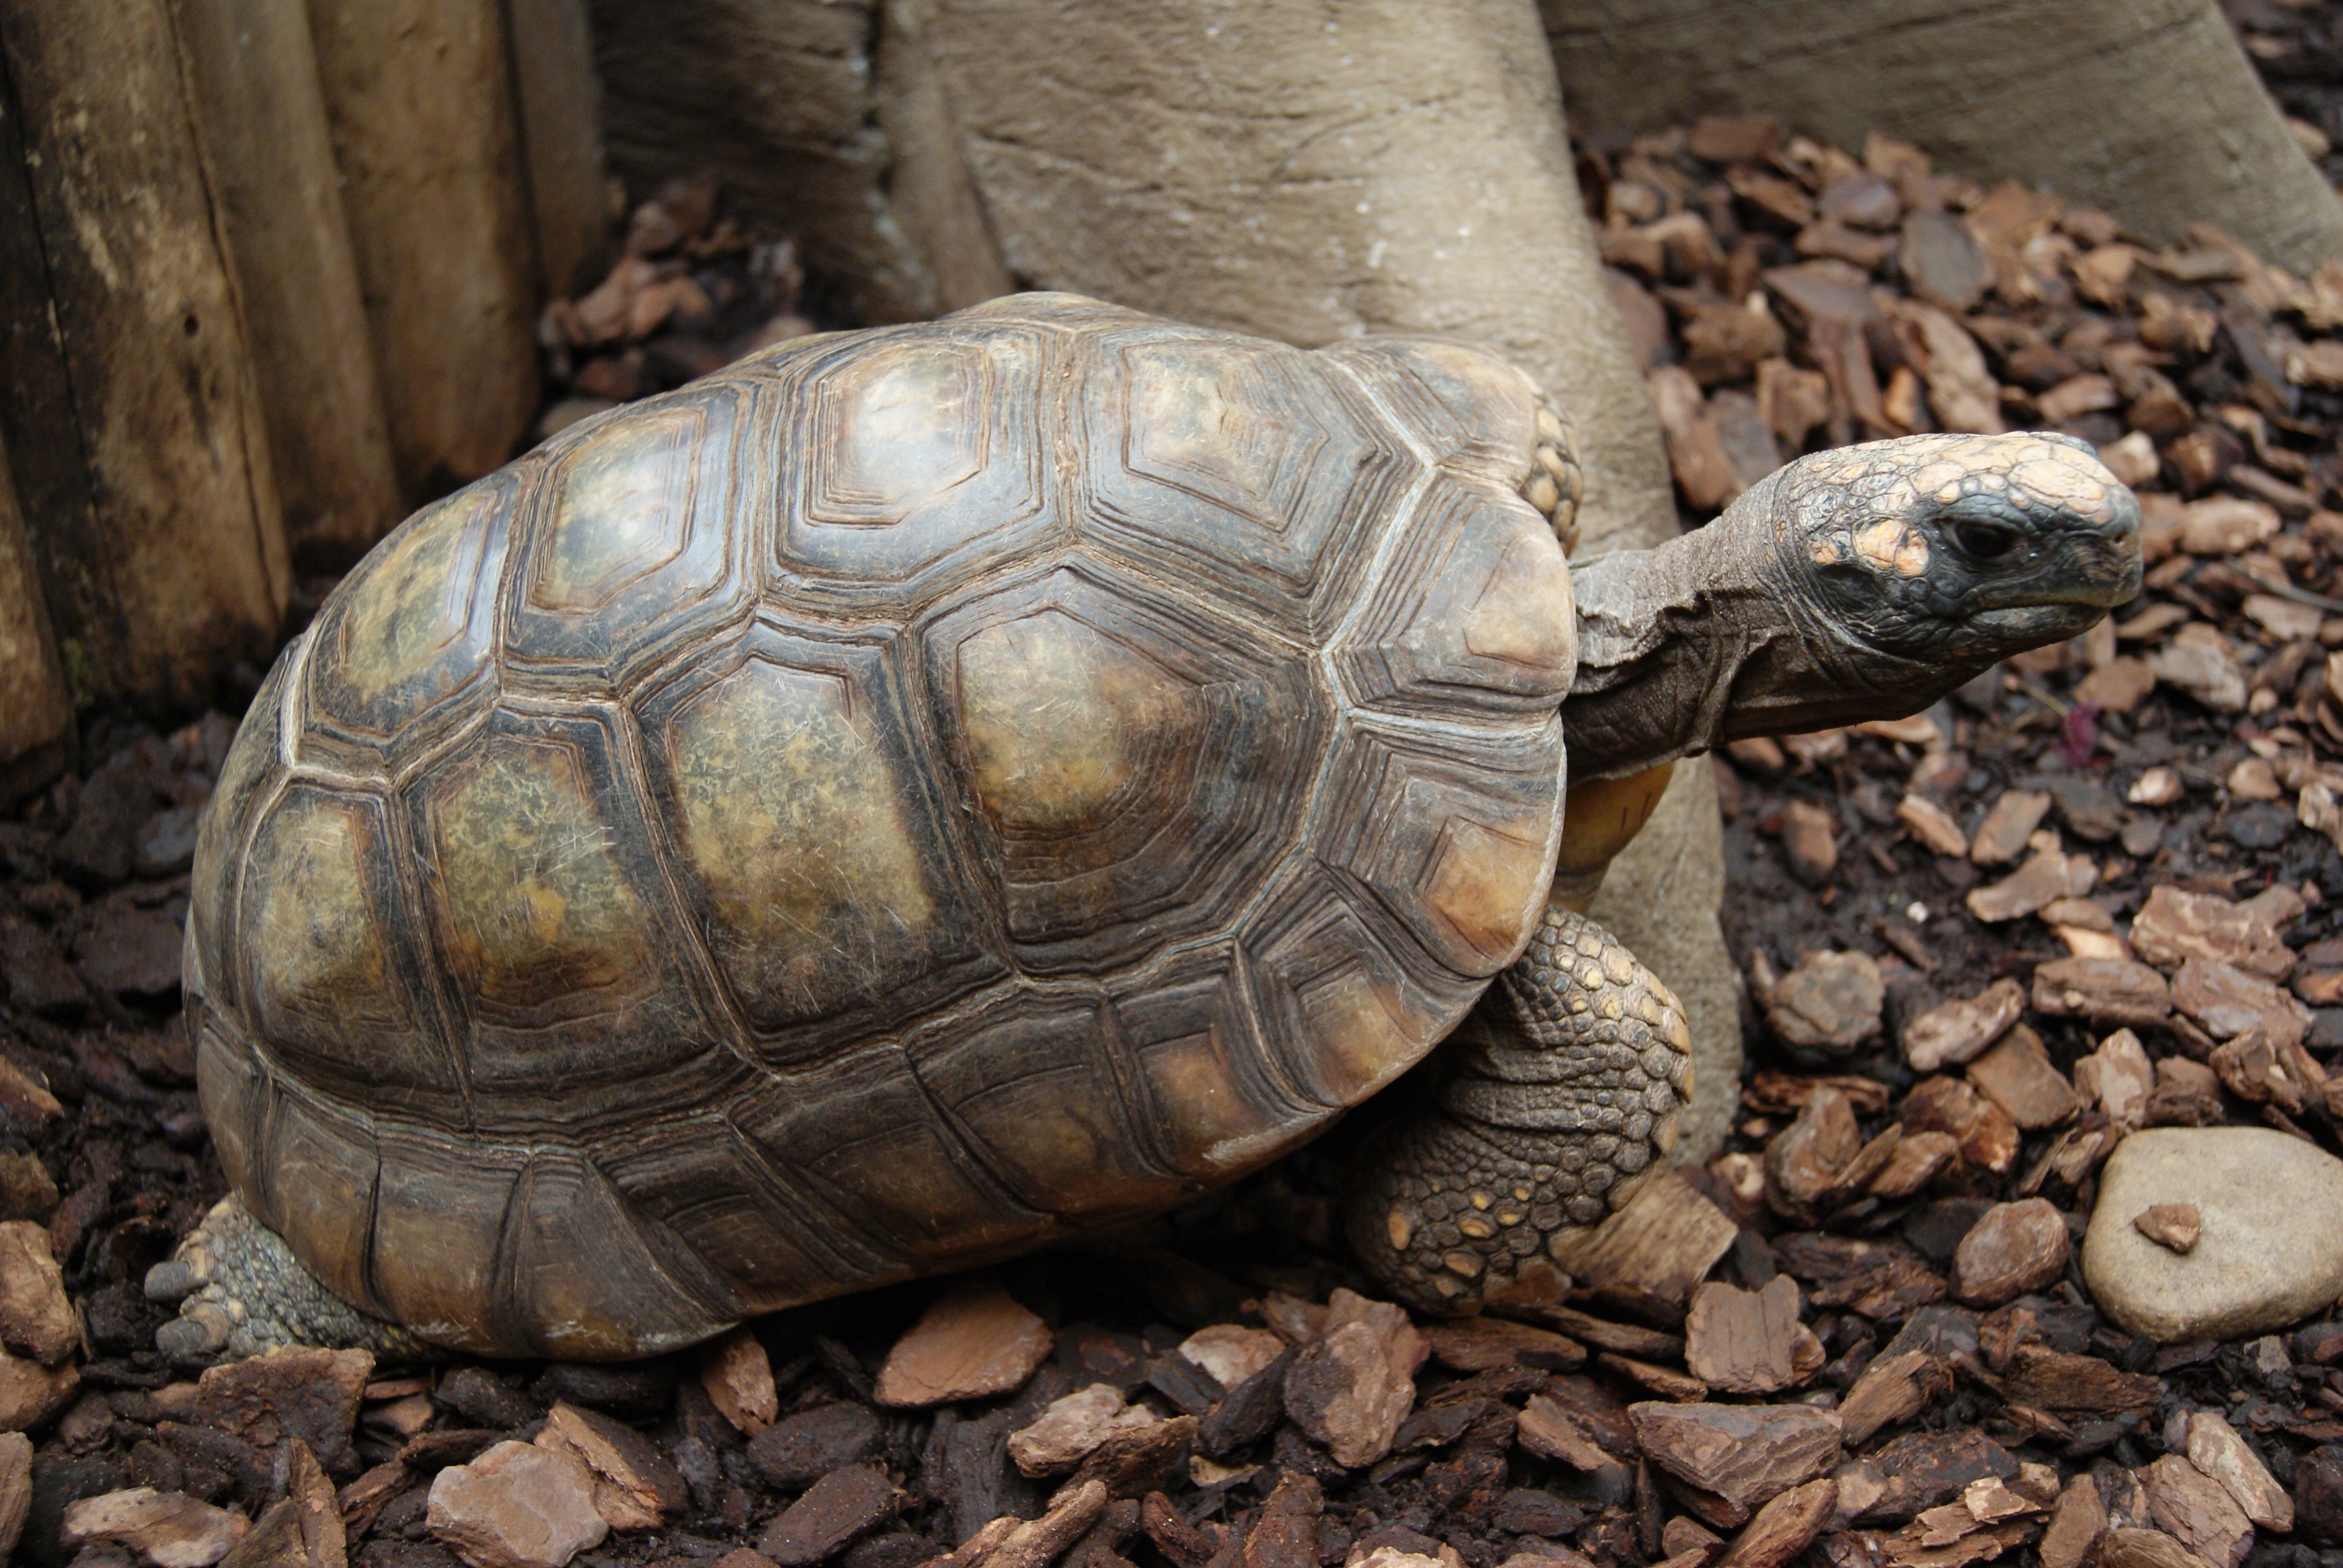
water, nature, wildlife, turtle, reptile, fauna, tortoise, shield, vertebrate, reptiles, box turtle, water turtle, loggerhead, common snapping turtle, emydidae